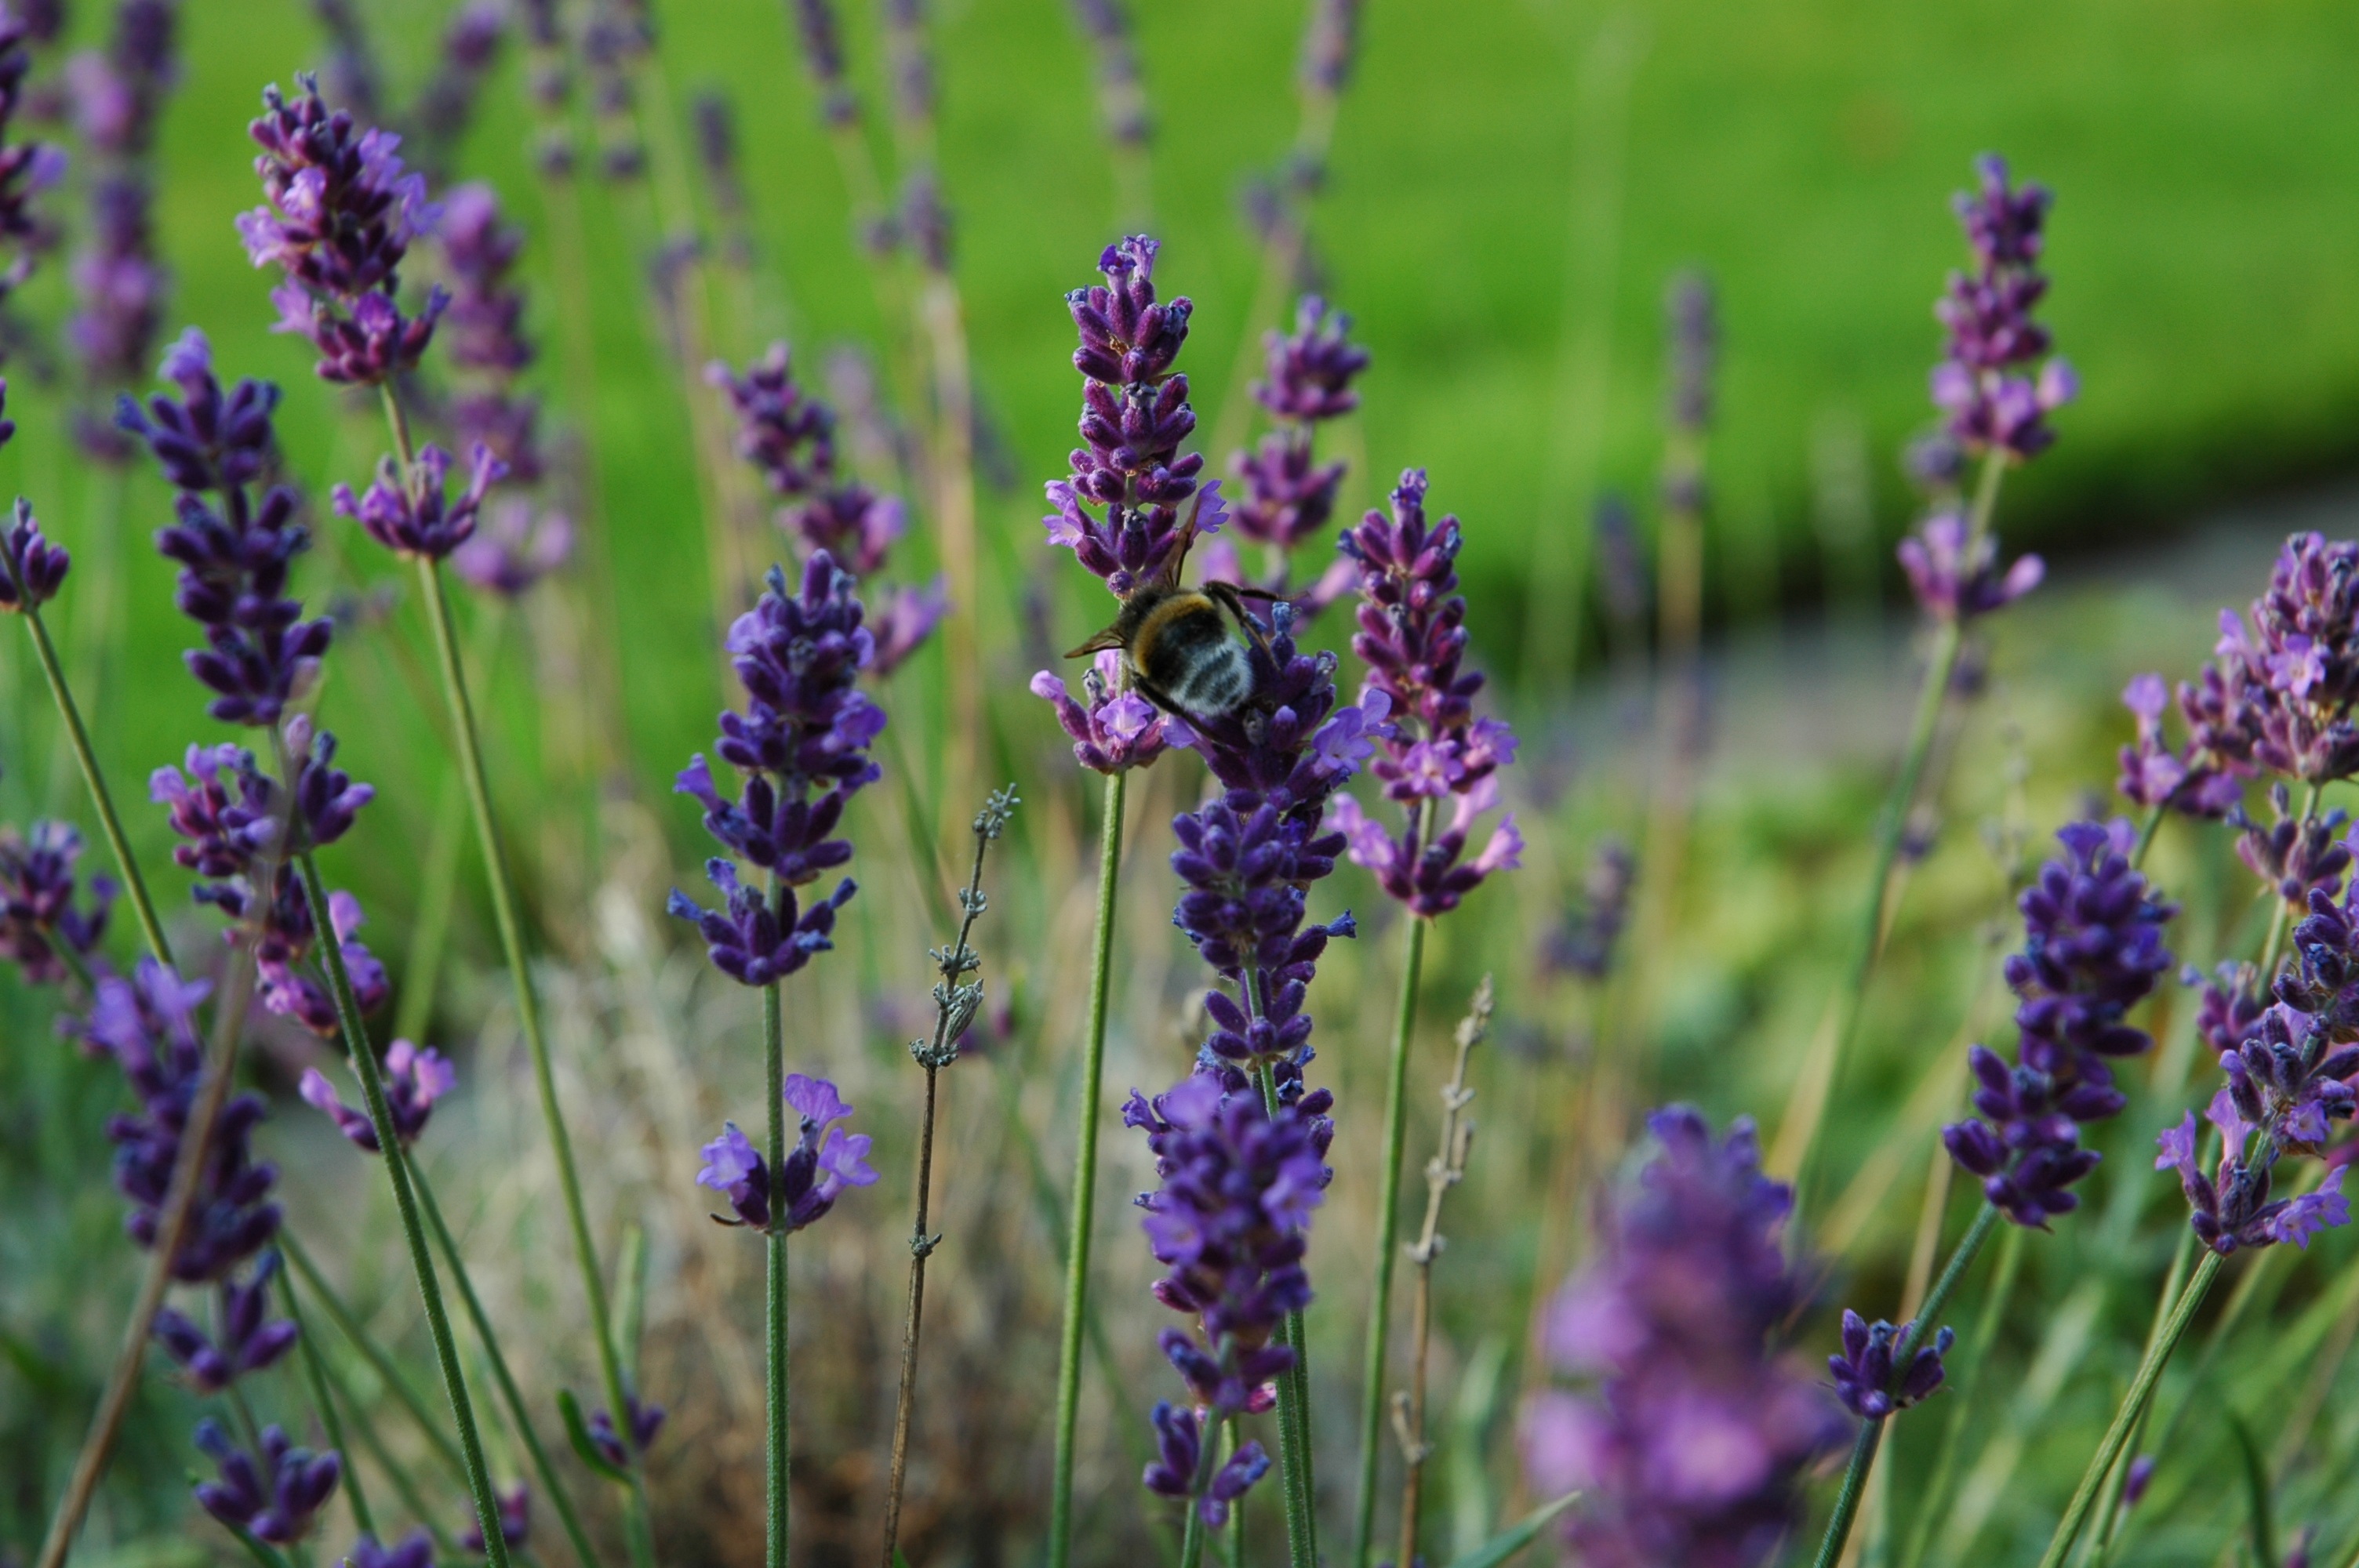
plant, field, meadow, prairie, flower, purple, animal, summer, pollination, herb, botany, garden, close, flora, lavender, wildflower, hummel, flower garden, flowering plant, flying insects, lavender blossom, narrow leaf lavender, in the summer, grass family, land plant, english lavender, french lavender, hyssopus, dactylorhiza praetermissa, lavandula dentata